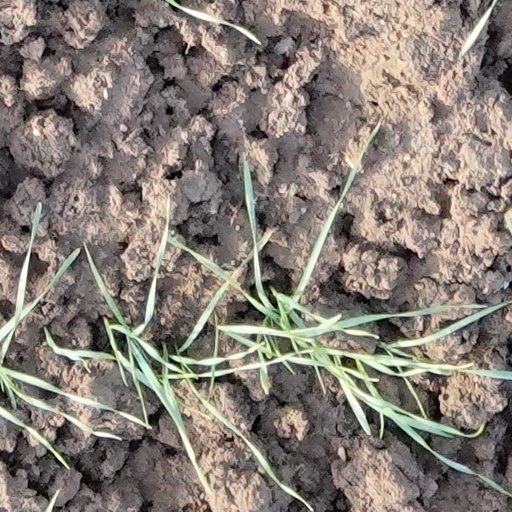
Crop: wheat